The Origins of the Second World War

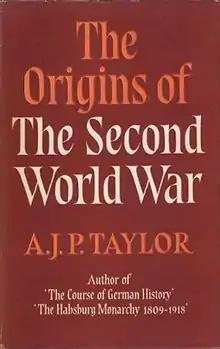
Cover of the first edition

The Origins of the Second World War is a non-fiction book by the English historian A. J. P. Taylor, examining the causes of World War II. It was first published in 1961 by Hamish Hamilton.